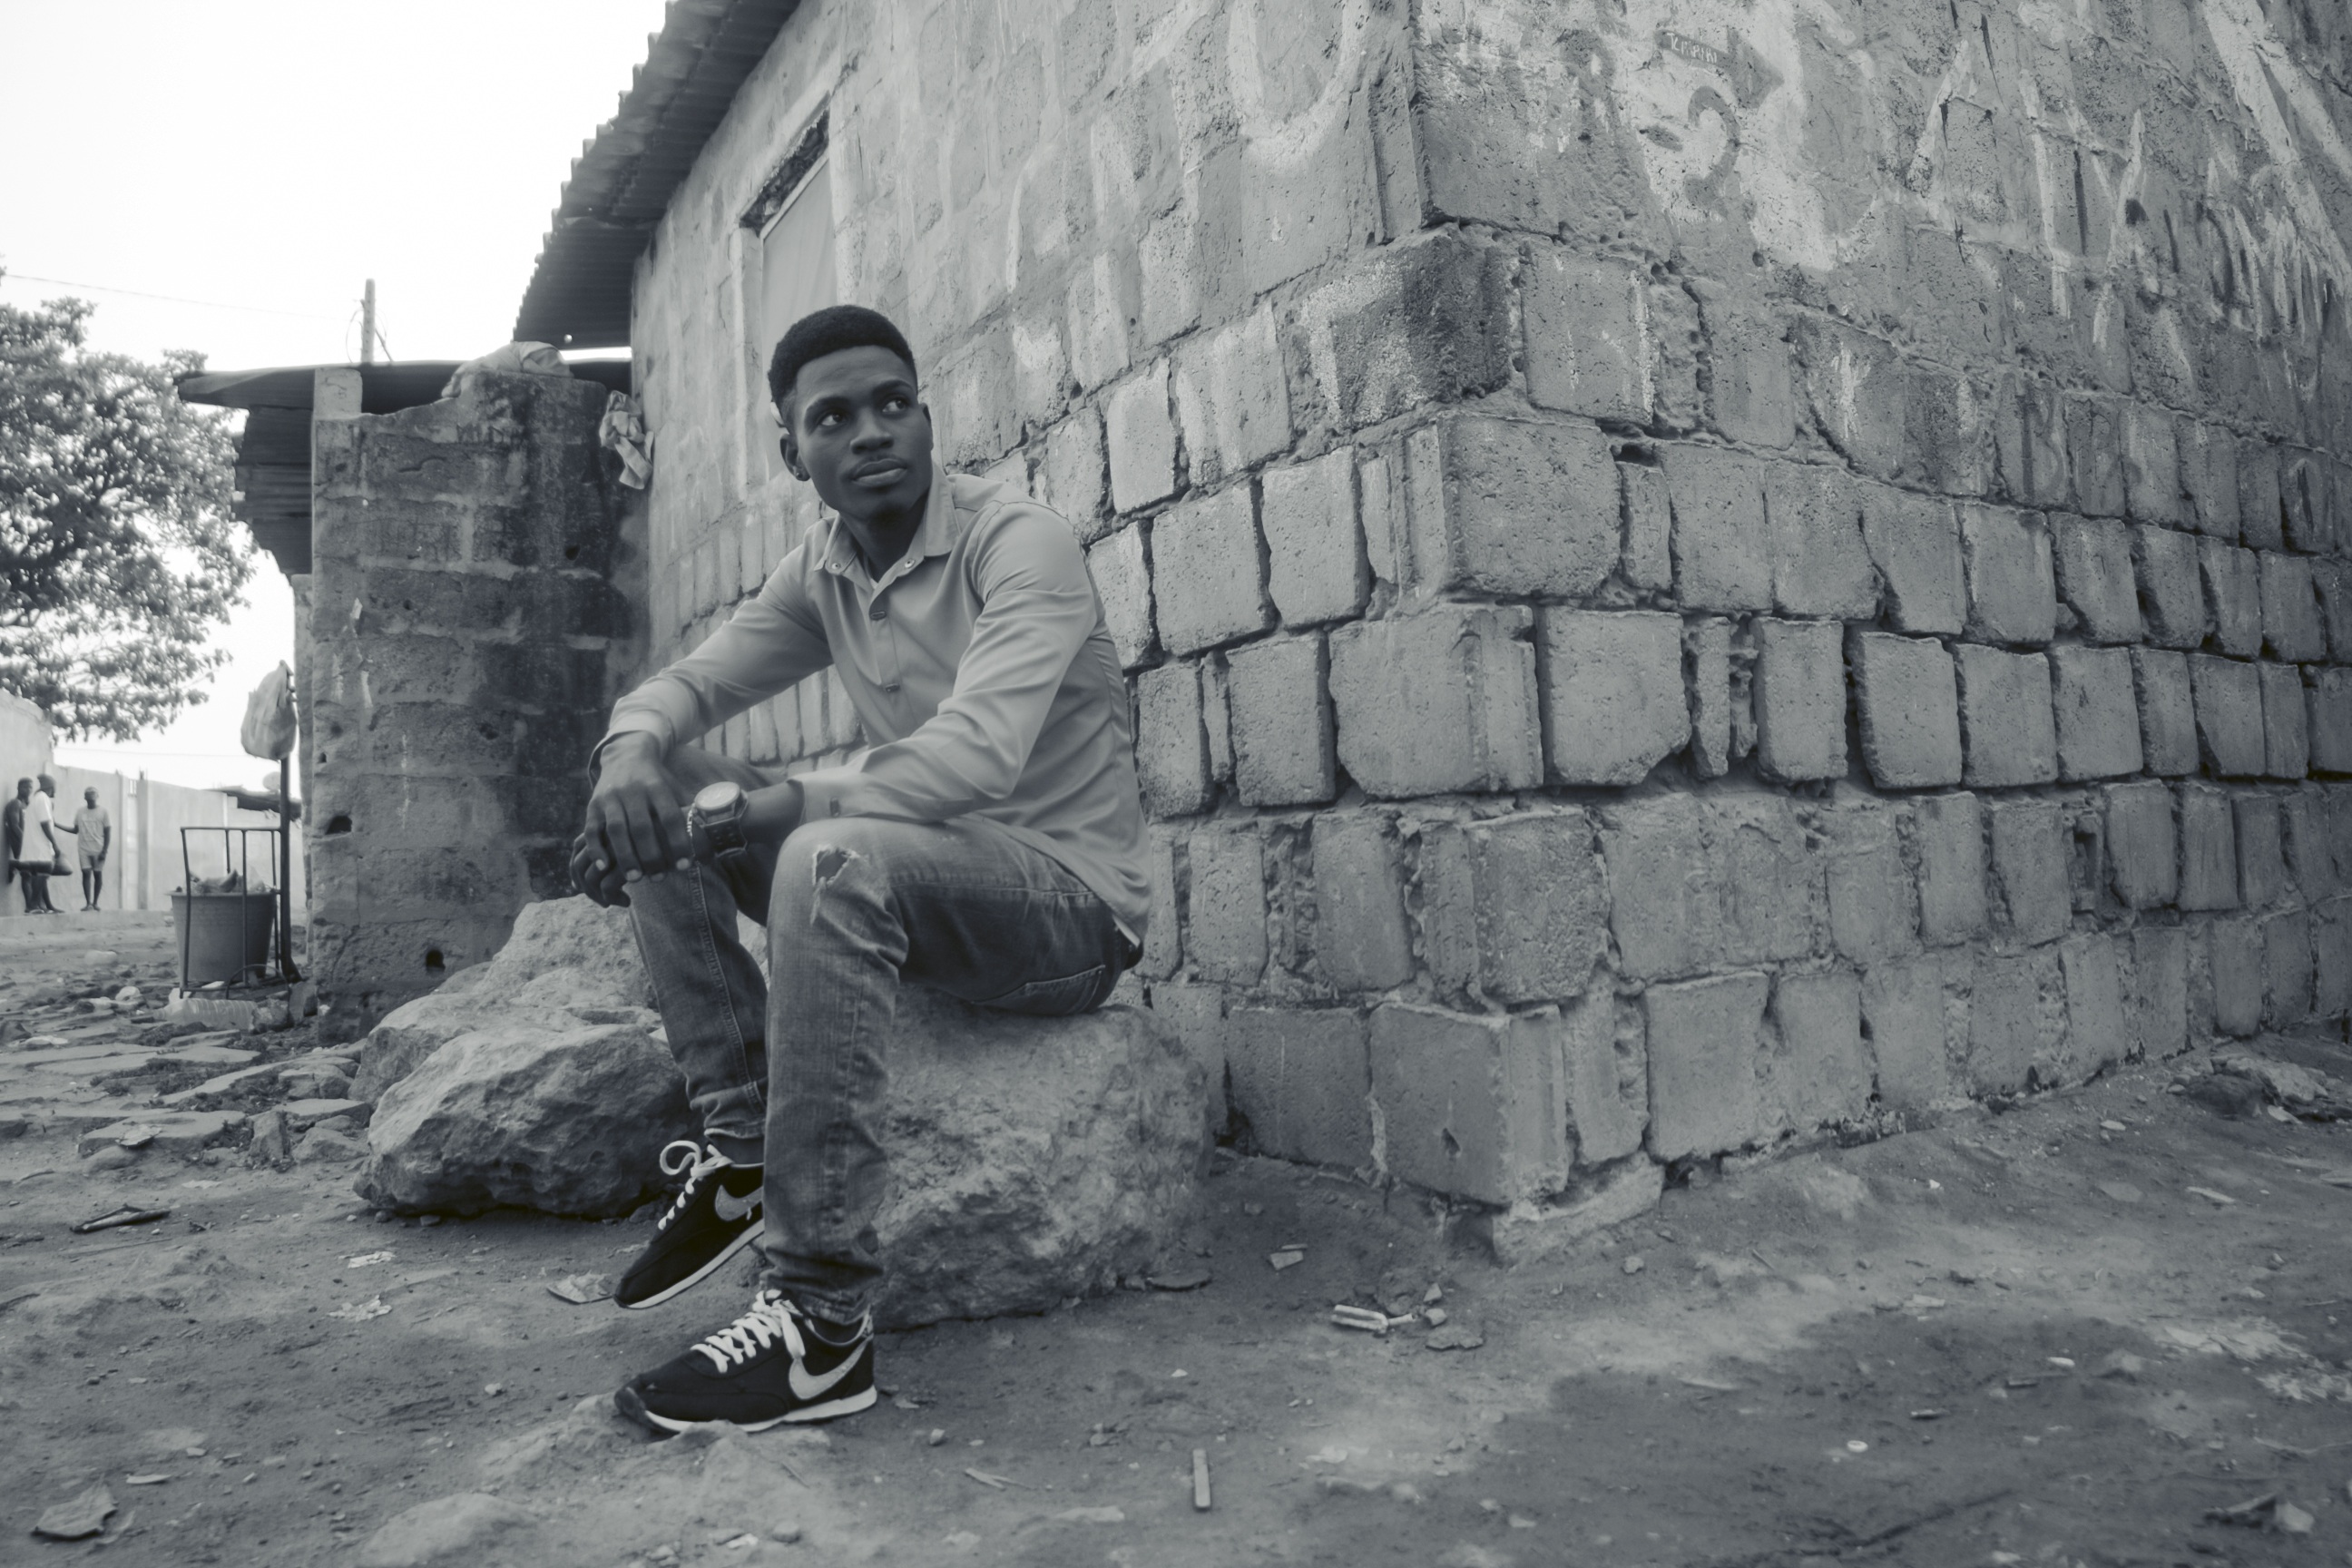
person, street, wall, young, soldier, monochrome, sad, temple, infrastructure, hope, image